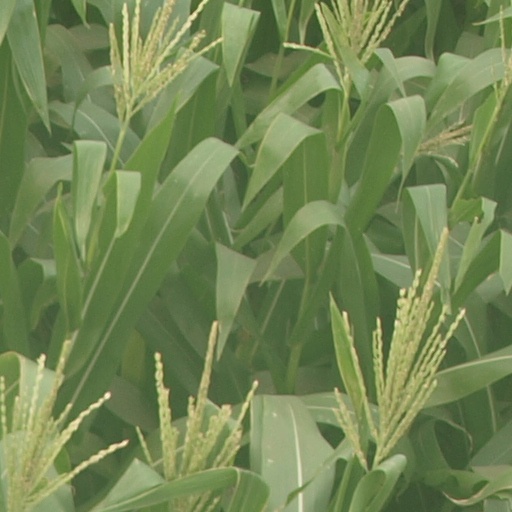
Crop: maize; corn